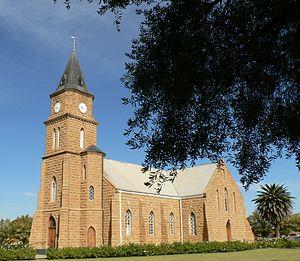
Hoopstad est une petite ville de l’État-Libre en Afrique du Sud.